Karsonya Wise Whitehead

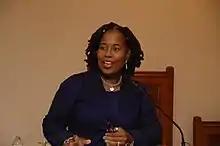
Whitehead in 2019

Karsonya "Kaye" Wise Whitehead is an American educator, author, radio host, speaker, and documentary filmmaker who is known as the #blackmommyactivist. She is the founding director of The Karson Institute for Race, Peace, and Social Justice, a Professor of Communication and African and African American Studies at Loyola University Maryland, and the host of Today With Kaye on WEAA. Whitehead is also an Opinion Editorial columnist for the "Baltimore Afro-American".